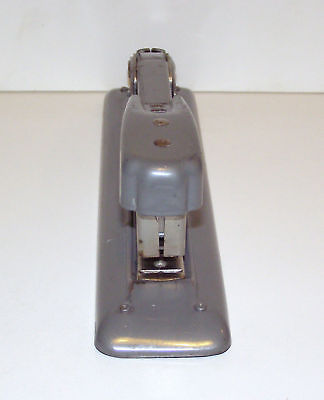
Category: stapler